The Naked Ape

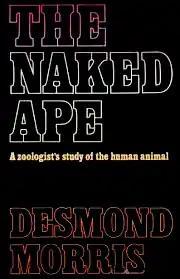
First edition cover (Jonathan Cape, 1967)

The Naked Ape: A Zoologist's Study of the Human Animal is a 1967 book by English zoologist and ethologist Desmond Morris that looks at humans as a species and compares them to other animals. "The Human Zoo", a follow-up book by Morris that examined the behaviour of people in cities, was published in 1969.